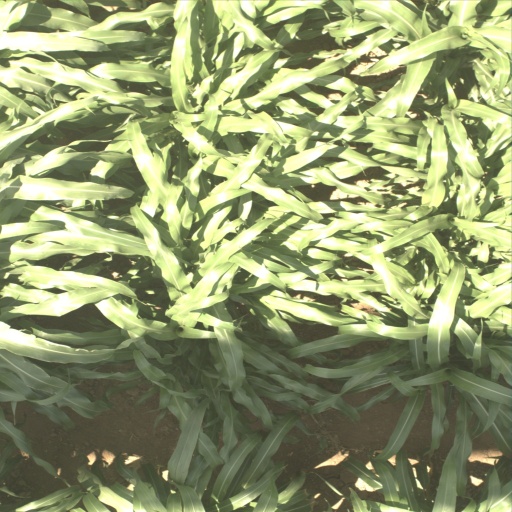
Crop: sorghum